Agathinai

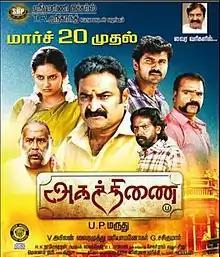
Theatrical release poster

Agathinai is a 2015 Indian Tamil-language romantic drama film starring Mahima, Aadukalam Naren and newcomer Varma. The film follows the bond between a father and his daughter.